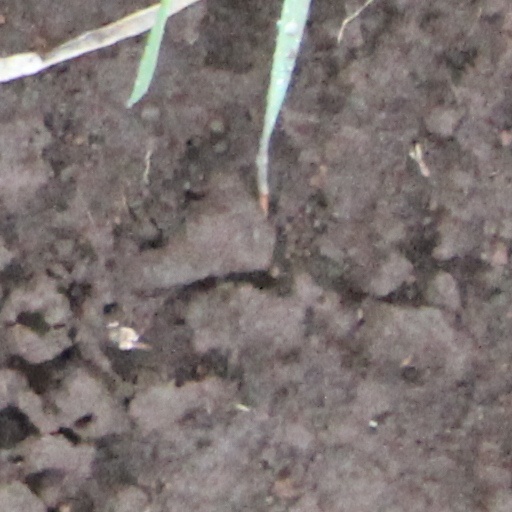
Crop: wheat